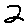
Label: 2